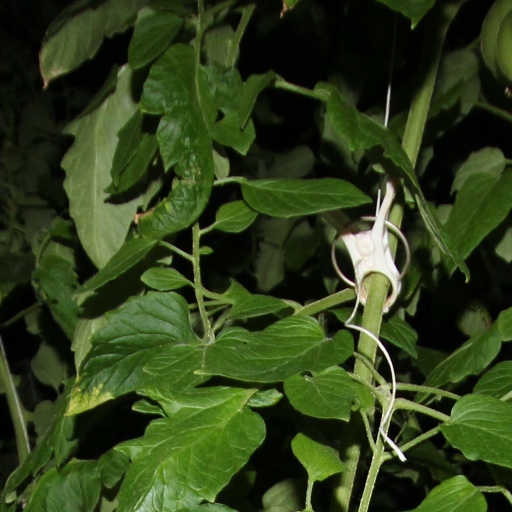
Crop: tomato